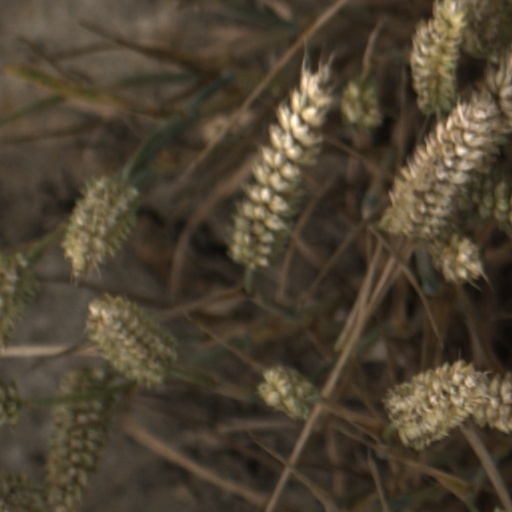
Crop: wheat